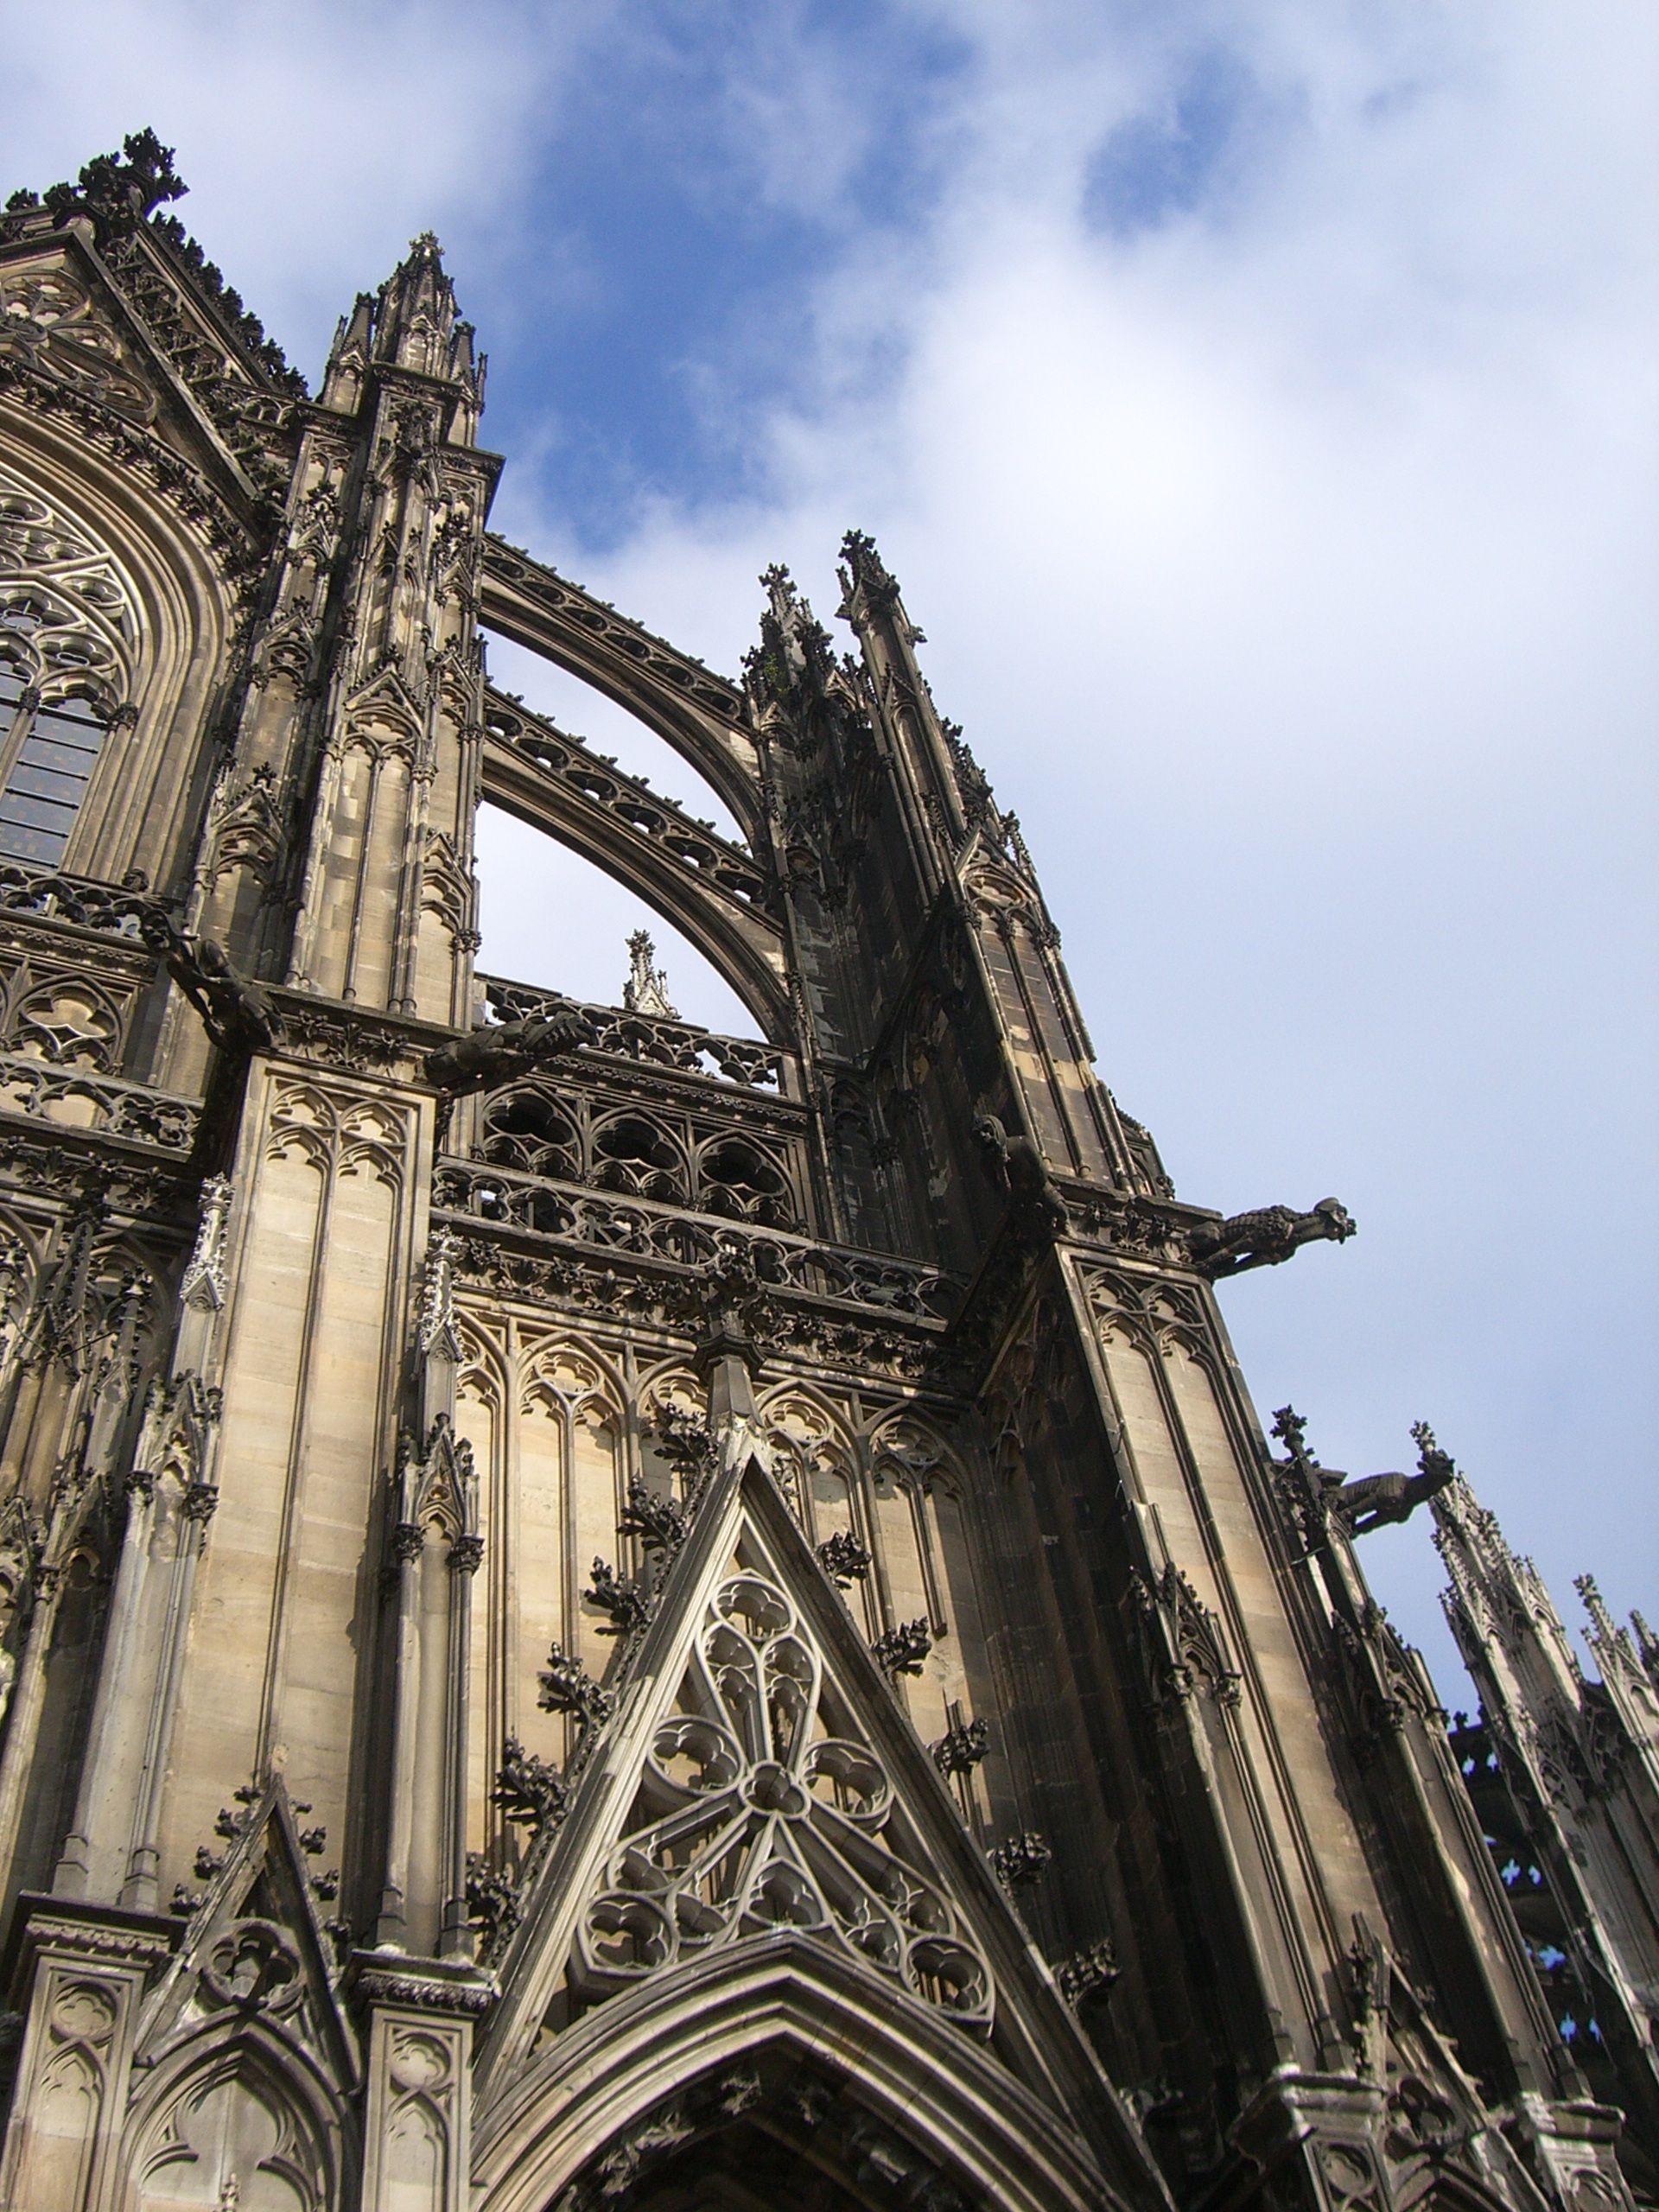
architecture, building, skyscraper, monument, statue, tower, landmark, facade, church, cathedral, place of worship, places of interest, structures, temple, towers, spire, cologne, dom, gothic architecture, cologne cathedral, urban area, ancient history